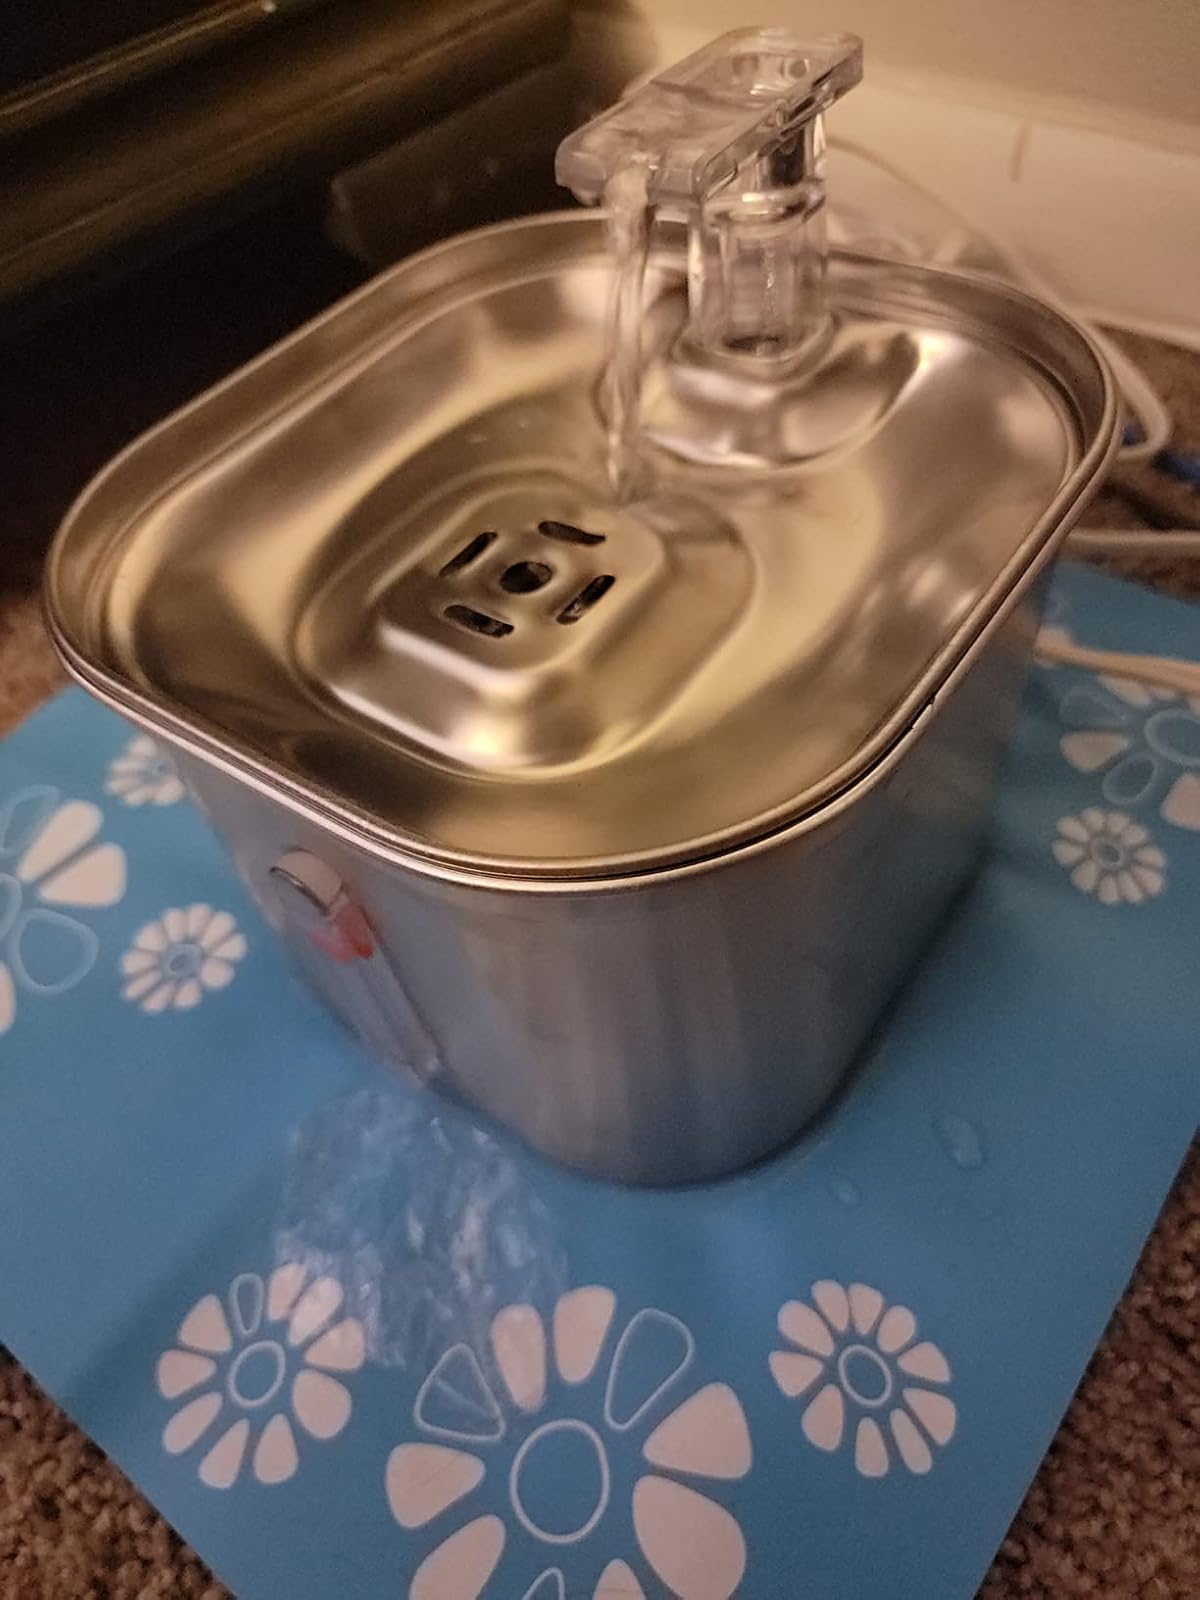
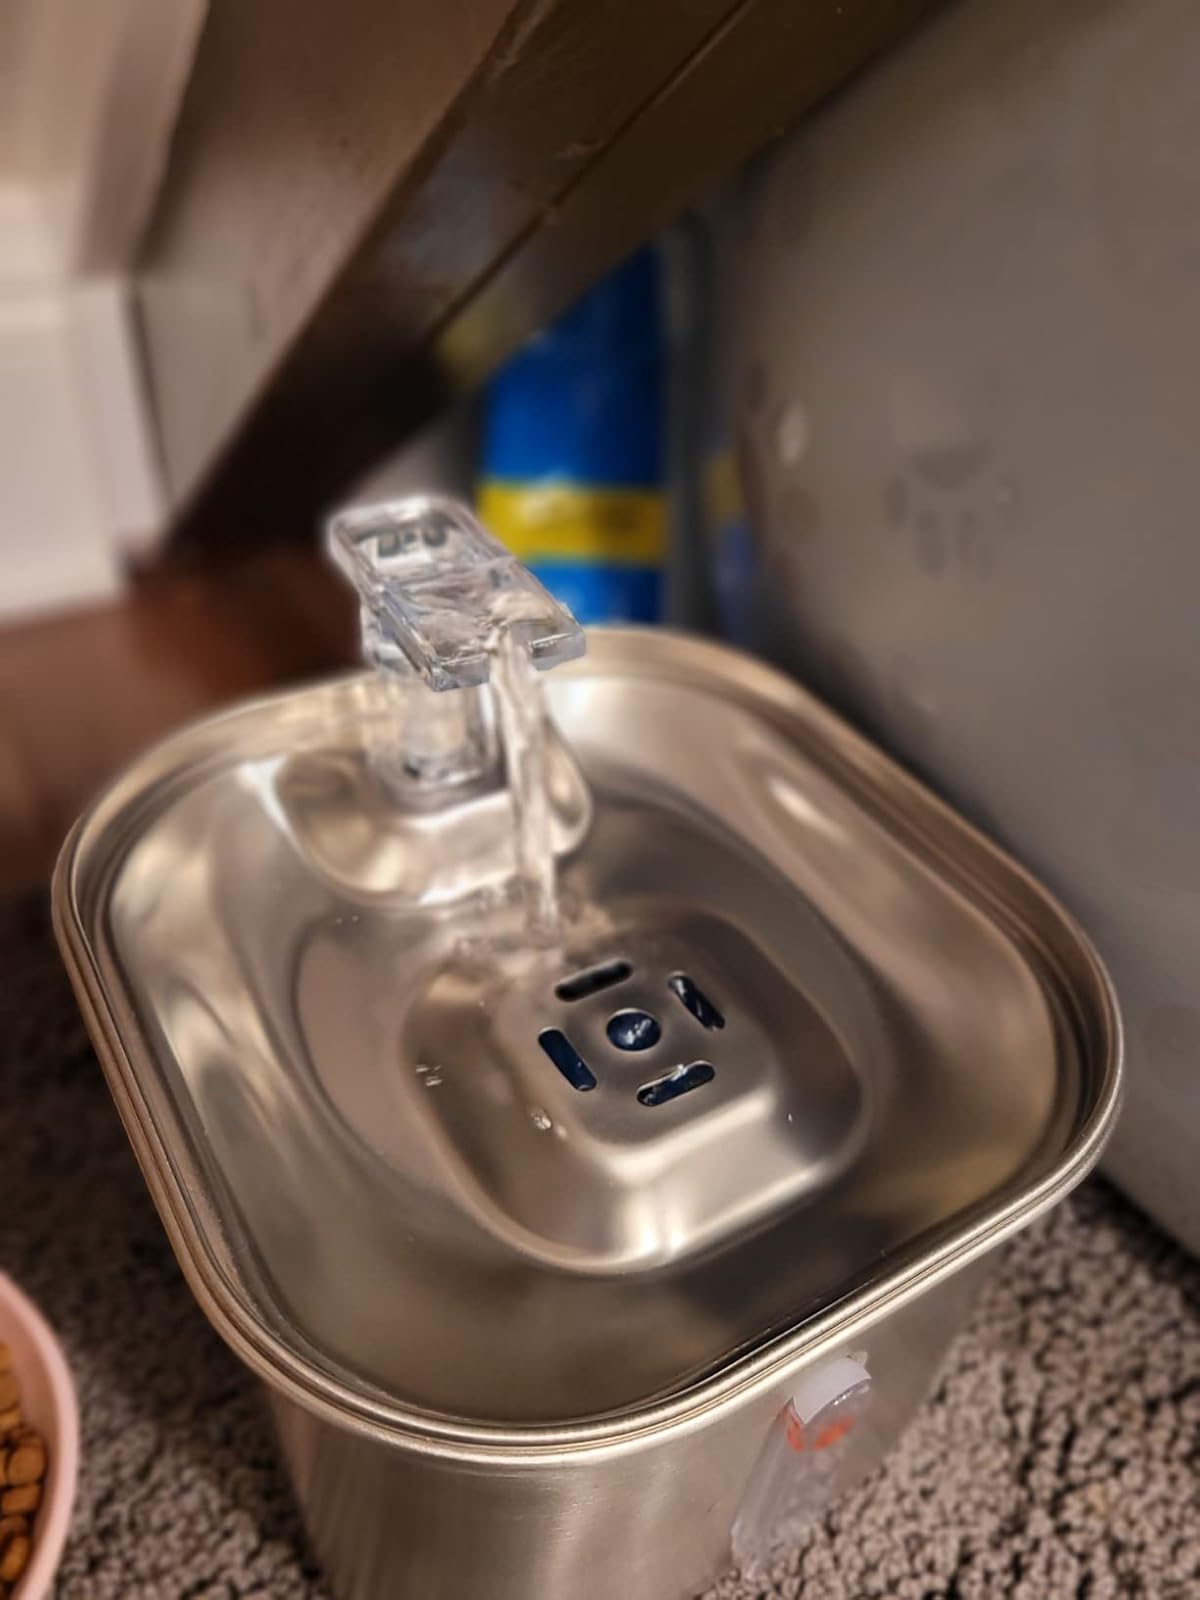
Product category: items_bowl
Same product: yes